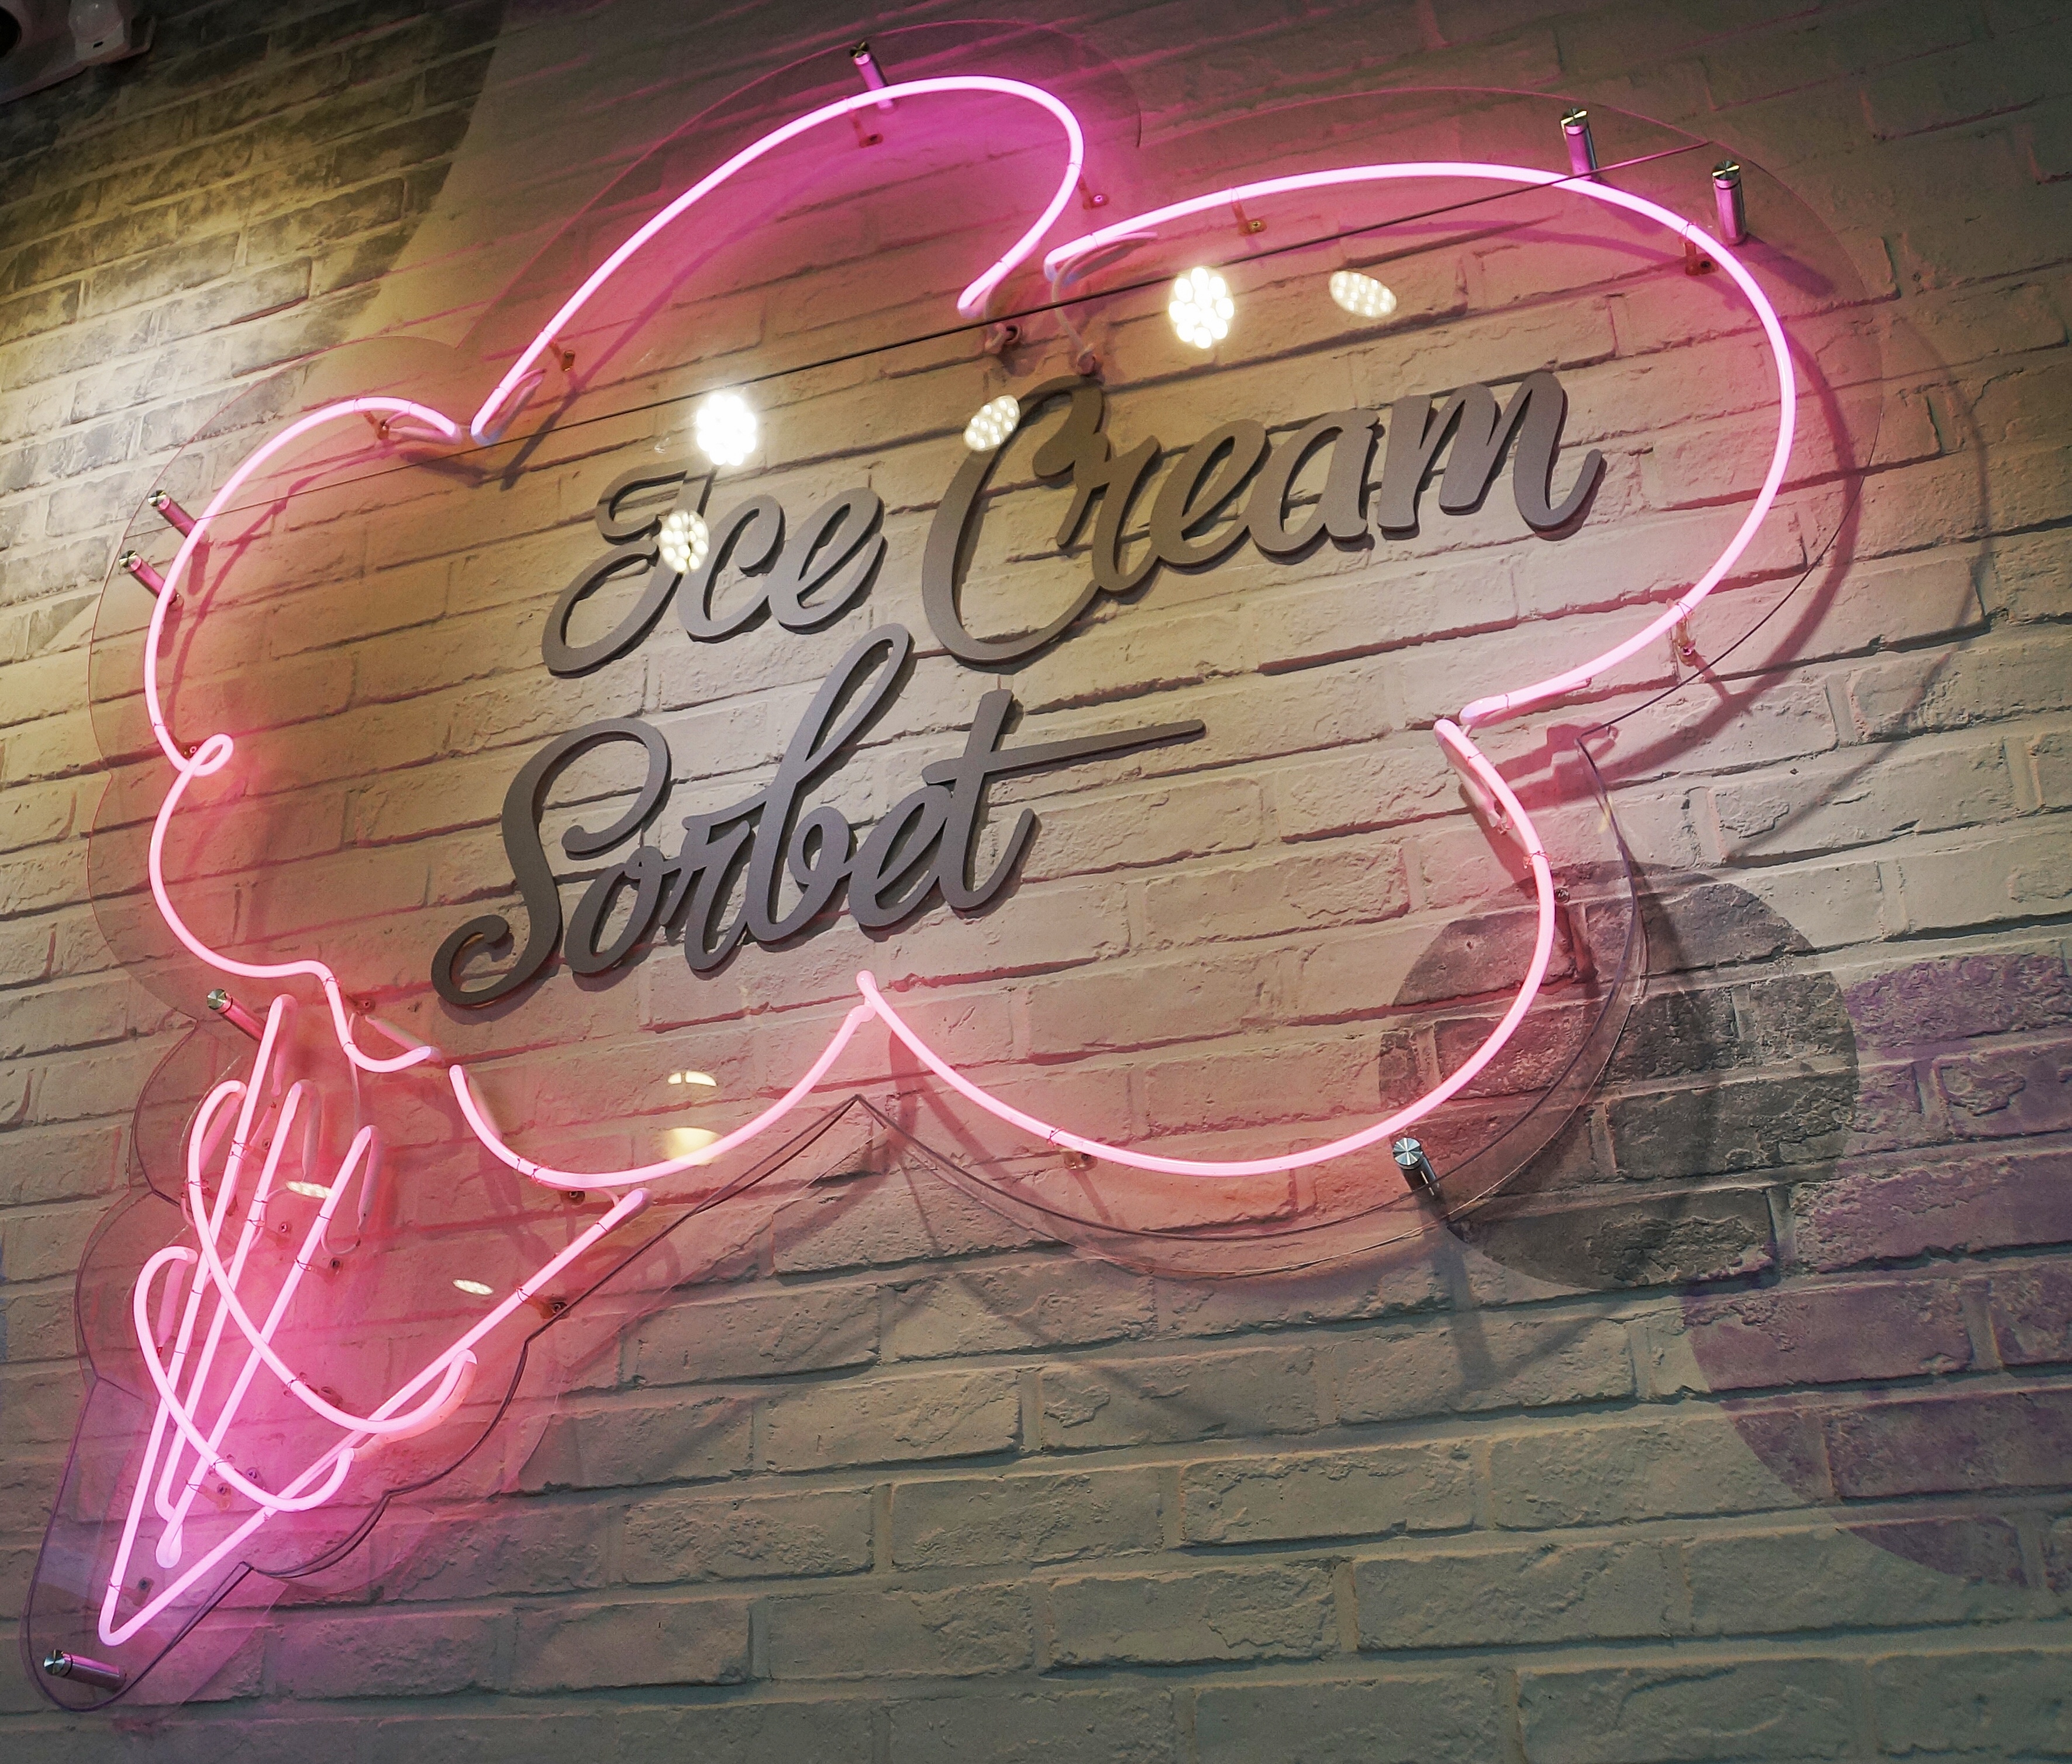
number, love, symbol, color, graffiti, signage, ice cream, neon, neon sign, font, free, art, text, image, organ, shape, emotion, graphics, a neon sign